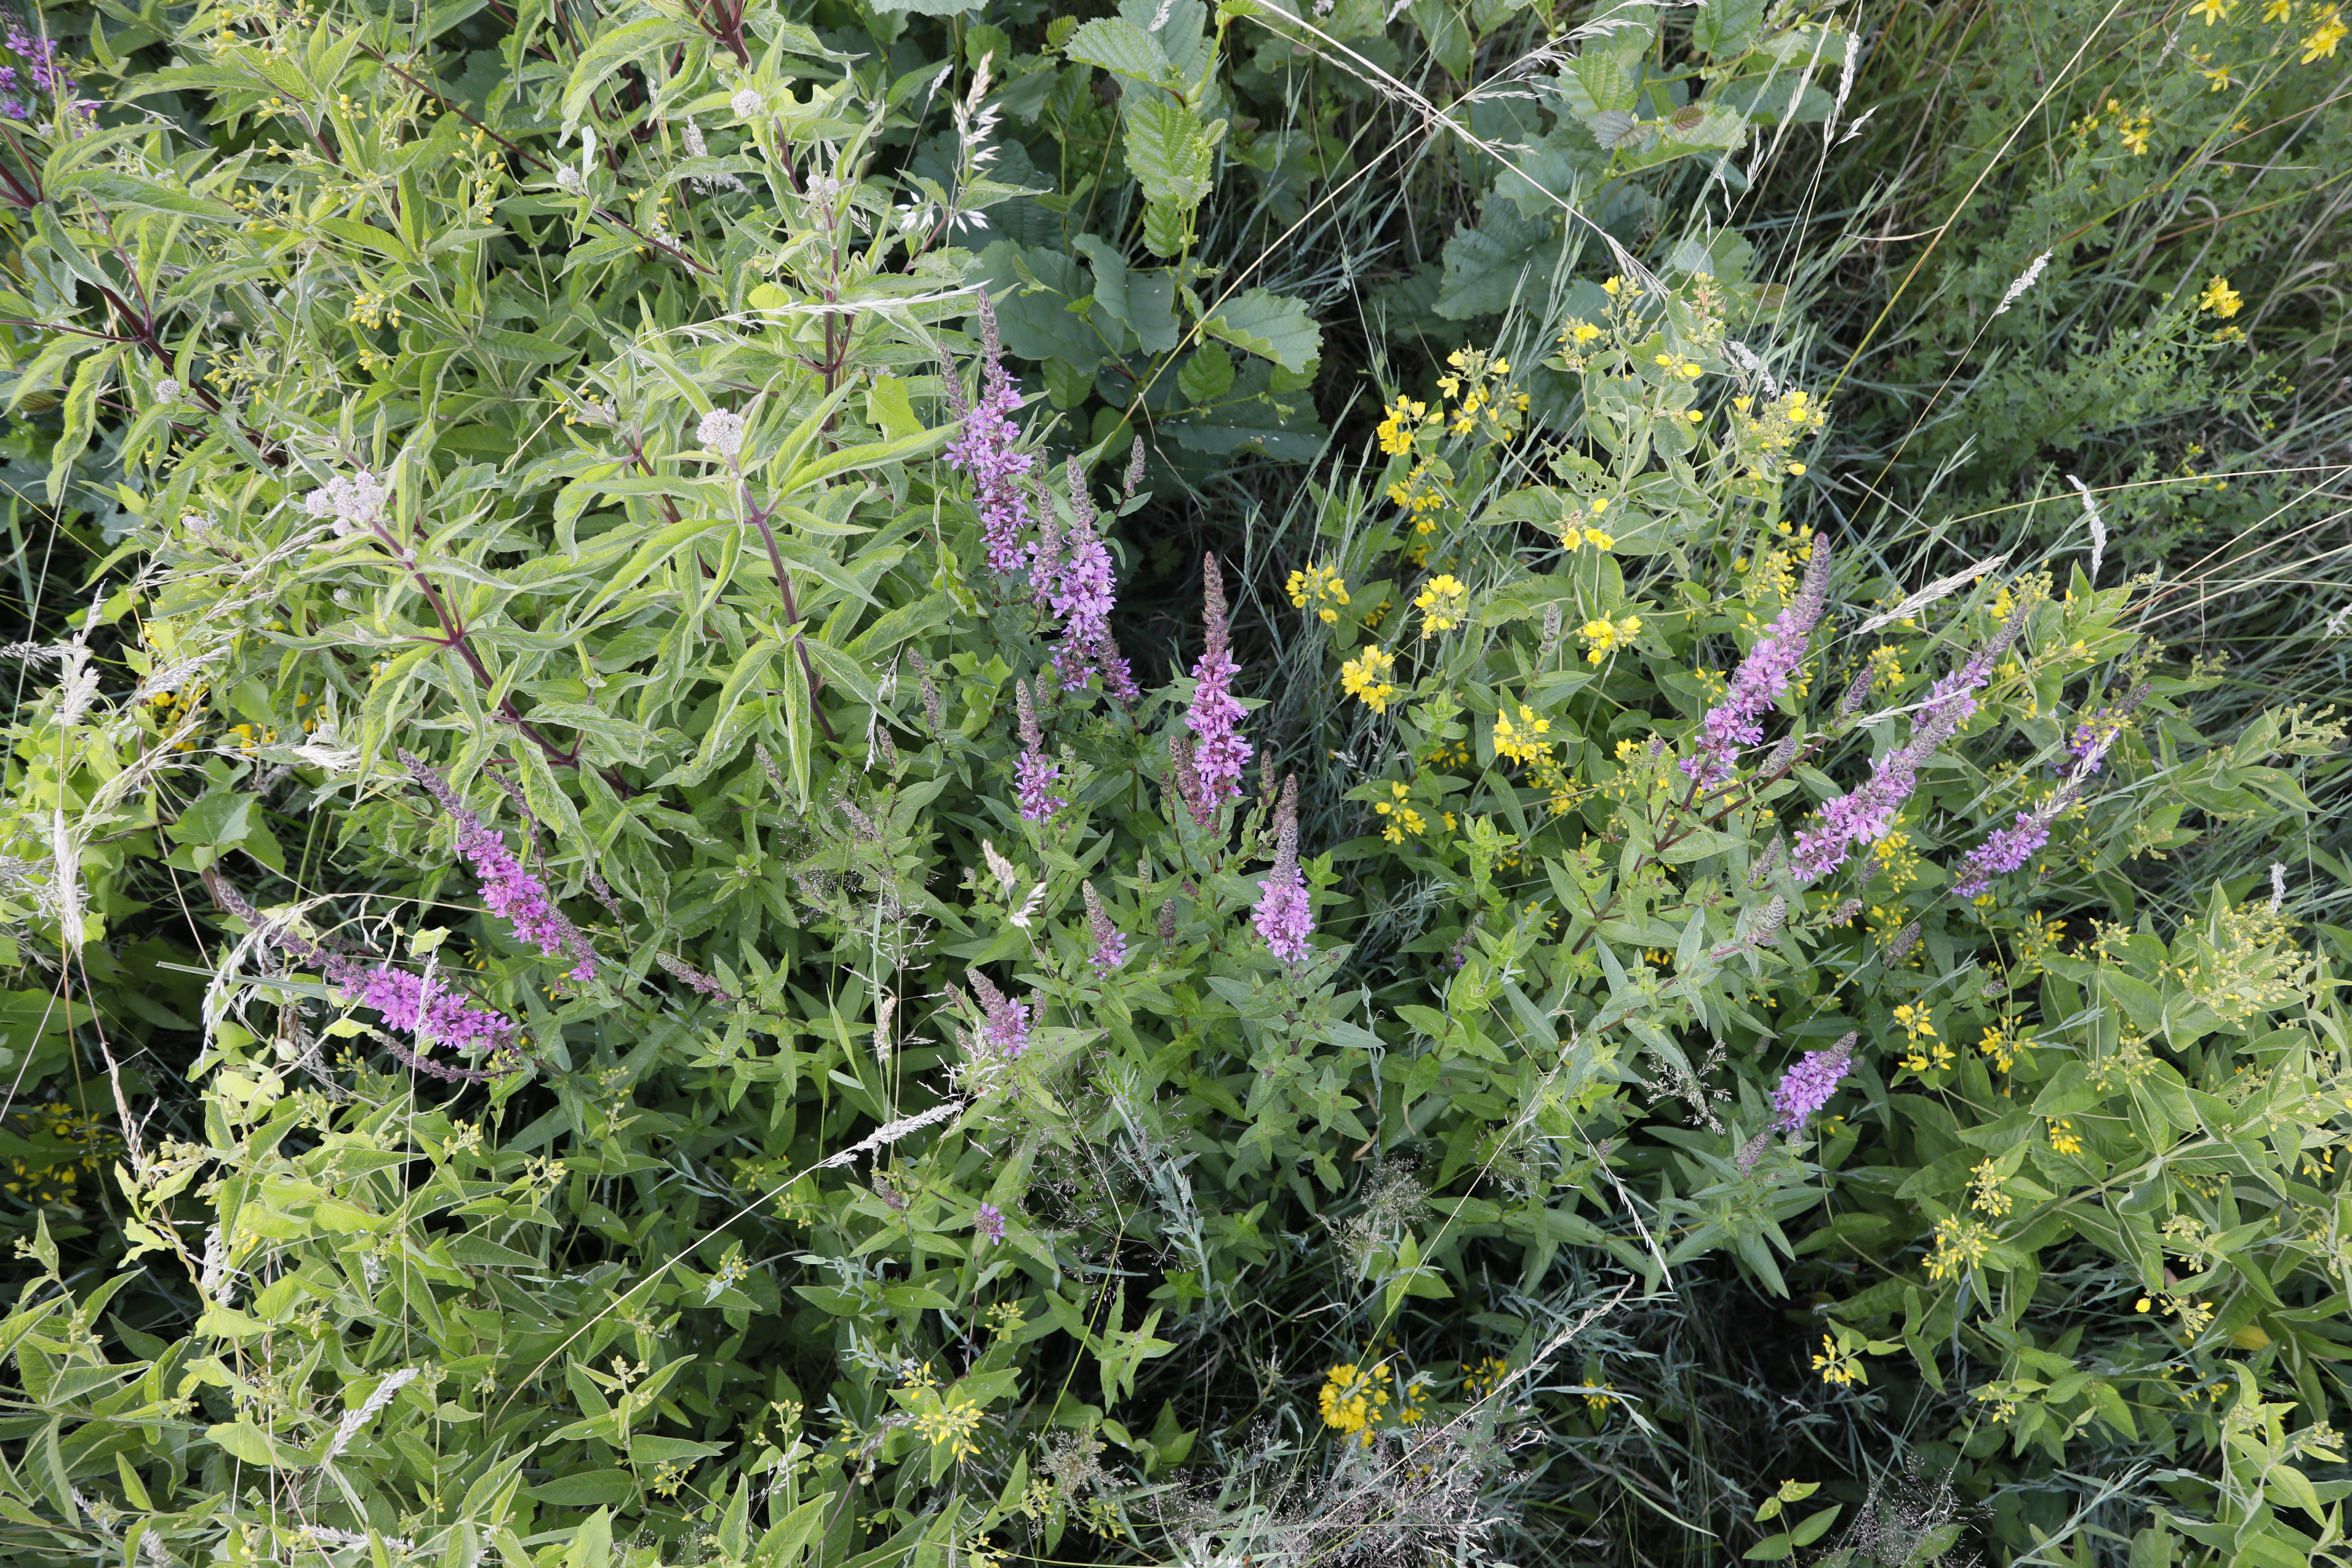
Plant species: Lythrum salicaria, Lysimachia vulgaris